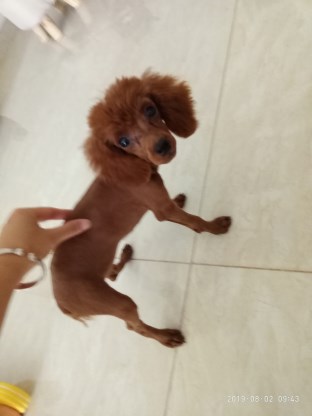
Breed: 2925-n000114-toy_poodle